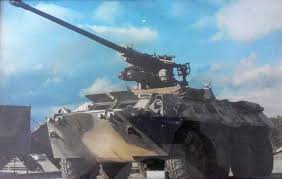
Label: BTR